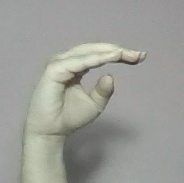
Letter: jeem